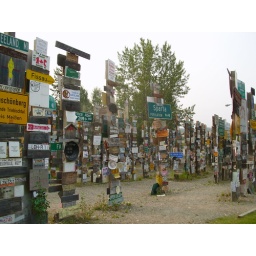
The sign forest in Watson Lake, Canada.